Big Lake National Wildlife Refuge

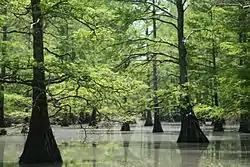
The refuge features old-growth bald cypress forests.

Prior to the 1811–12 New Madrid earthquakes, the Little River flowed unimpeded through the flat lowlands adjacent to the Mississippi River in Arkansas and the Missouri Bootheel. The earthquake altered the drainage pattern of the region and created Big Lake. The region was known to the first White settlers as the "Great Swamp" and consisted of hardwood forests, especially bald cypress, wooded swampland, and open water.